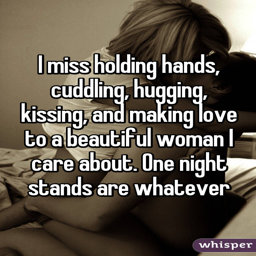
i miss holding hands , cuddling , hugging , kissing , and making love to a beautiful woman i care about .